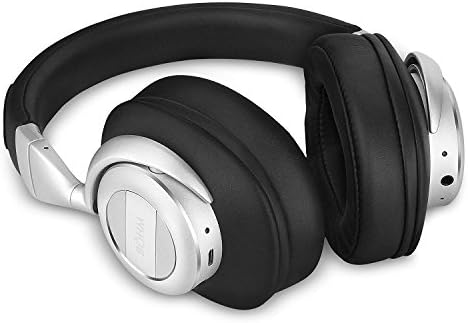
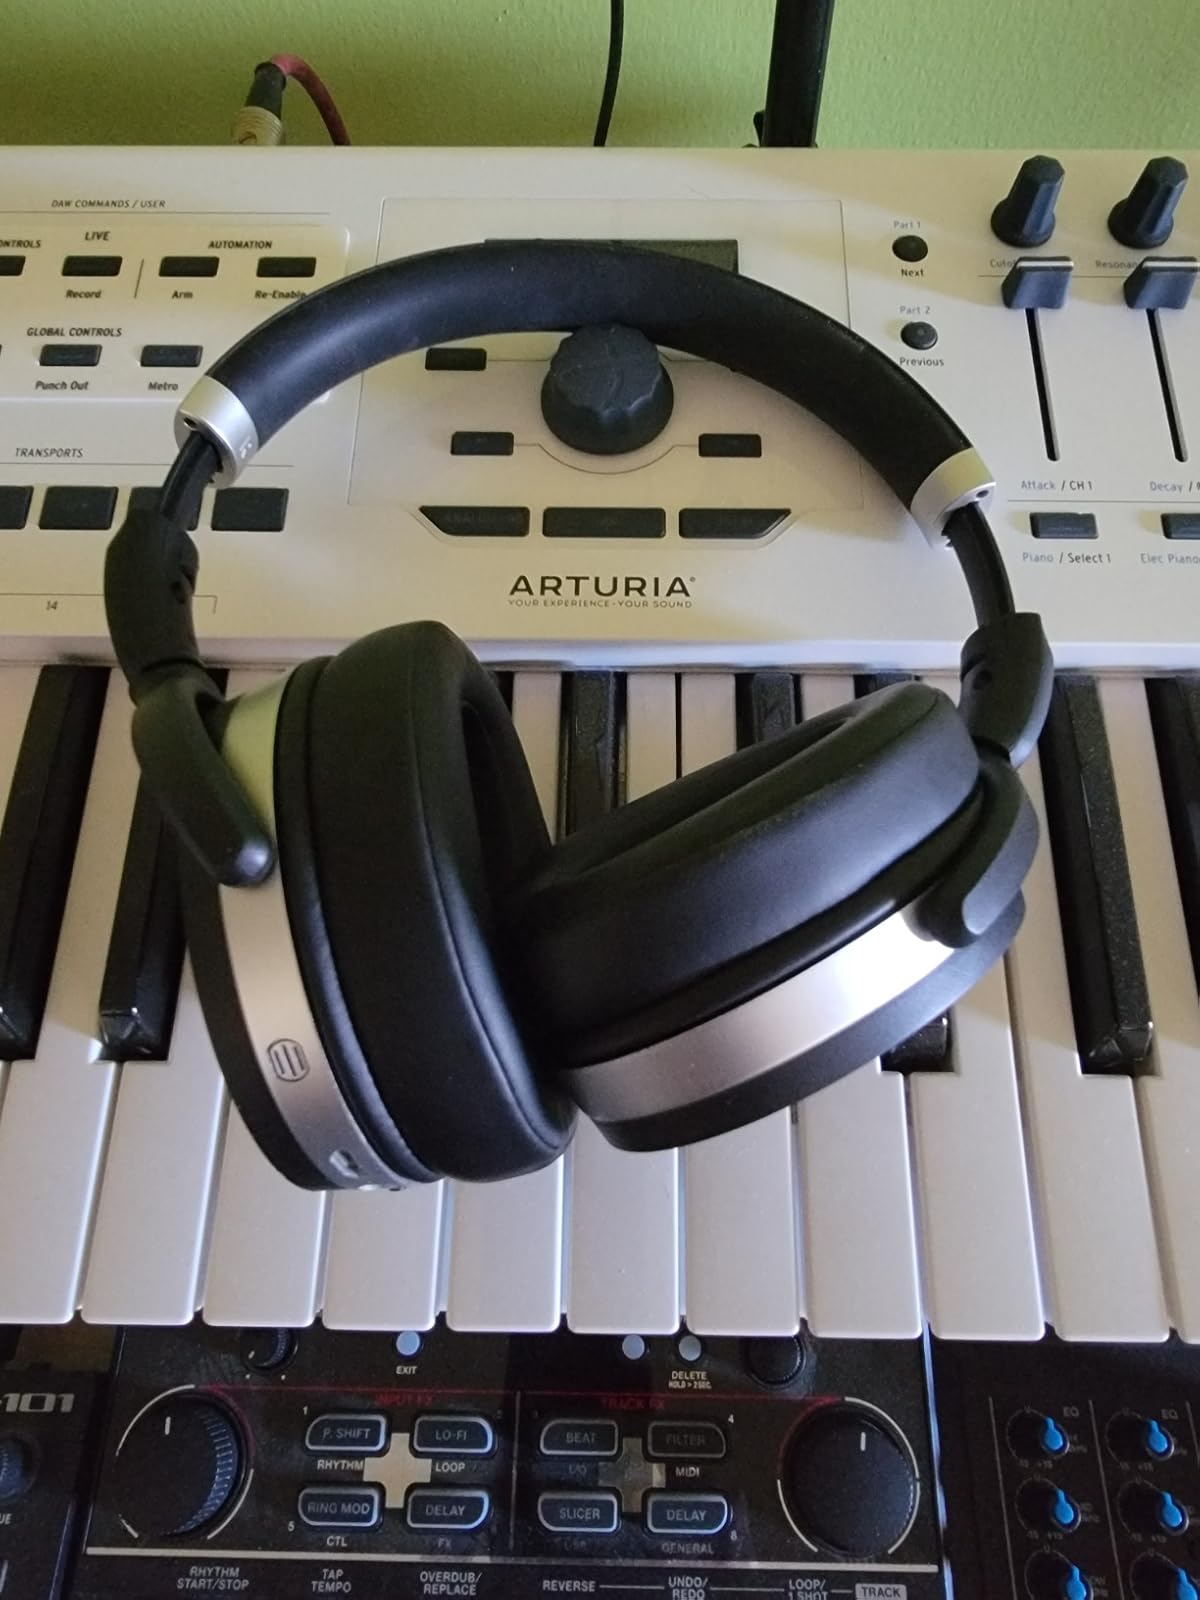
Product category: headphones
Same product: no